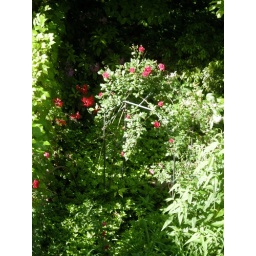
This gorgeous over grown trellis with red roses is in the garden below my fire escape.